Pagani Huayra

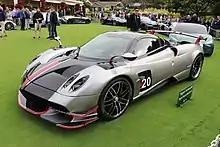
Huayra BC Roadster

The Huayra BC is a track focused version of the Huayra which was unveiled at the 2016 Geneva Motor Show. The Huayra BC is named after the late Benny Caiola, a friend of Horacio Pagani, and the first customer for the brand entirely. This variant has an improved version of the standard 6.0 L twin-turbocharged V12 engine having a power output of at 5900 rpm